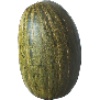
Label: melon_piel_de_sapo